SNOMED CT

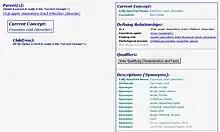
"Common cold" as a primitive concept in SNOMED CT

SNOMED CT's relational statements are basically triplets of the form Concept – Relation – Concept, with Relation being from a small number of relation types (called linkage concepts), e.g. "finding site", "due to", etc. The interpretation of these triplets is (implicitly) based on the semantics of a simple Description logic (DL). E.g., the triplet "Common Cold" – causative agent – "Virus", corresponds to the first-order expression